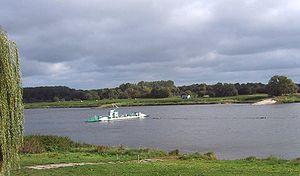
L'Elbe est un fleuve d'Europe centrale qui prend sa source en Tchéquie dans les monts des Géants et, après un parcours situé en majeure partie en Allemagne, se jette dans la mer du Nord par un long estuaire d'une centaine de kilomètres sur lequel se trouve Hambourg, premier port d'Allemagne. La longueur de ce fleuve est de 1 091 kilomètres.